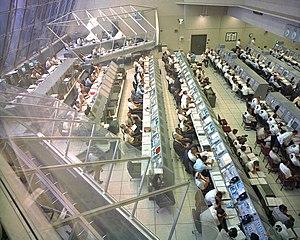
Le Launch Control Center, qui pourrait se traduire par « Centre de contrôle de décollage » est un bâtiment situé au Centre spatial Kennedy qui est utilisé pour la surveillance des décollages du complexe de lancement 39. En pratique, cela signifie que le LCC traite tous les vols en partance du Centre spatial Kennedy, notamment sur lesquels il y a des astronautes, comme ceux de la navette spatiale américaine.